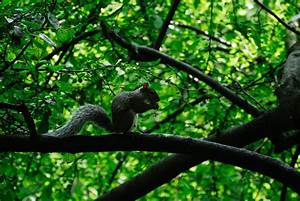
Label: scoiattolo